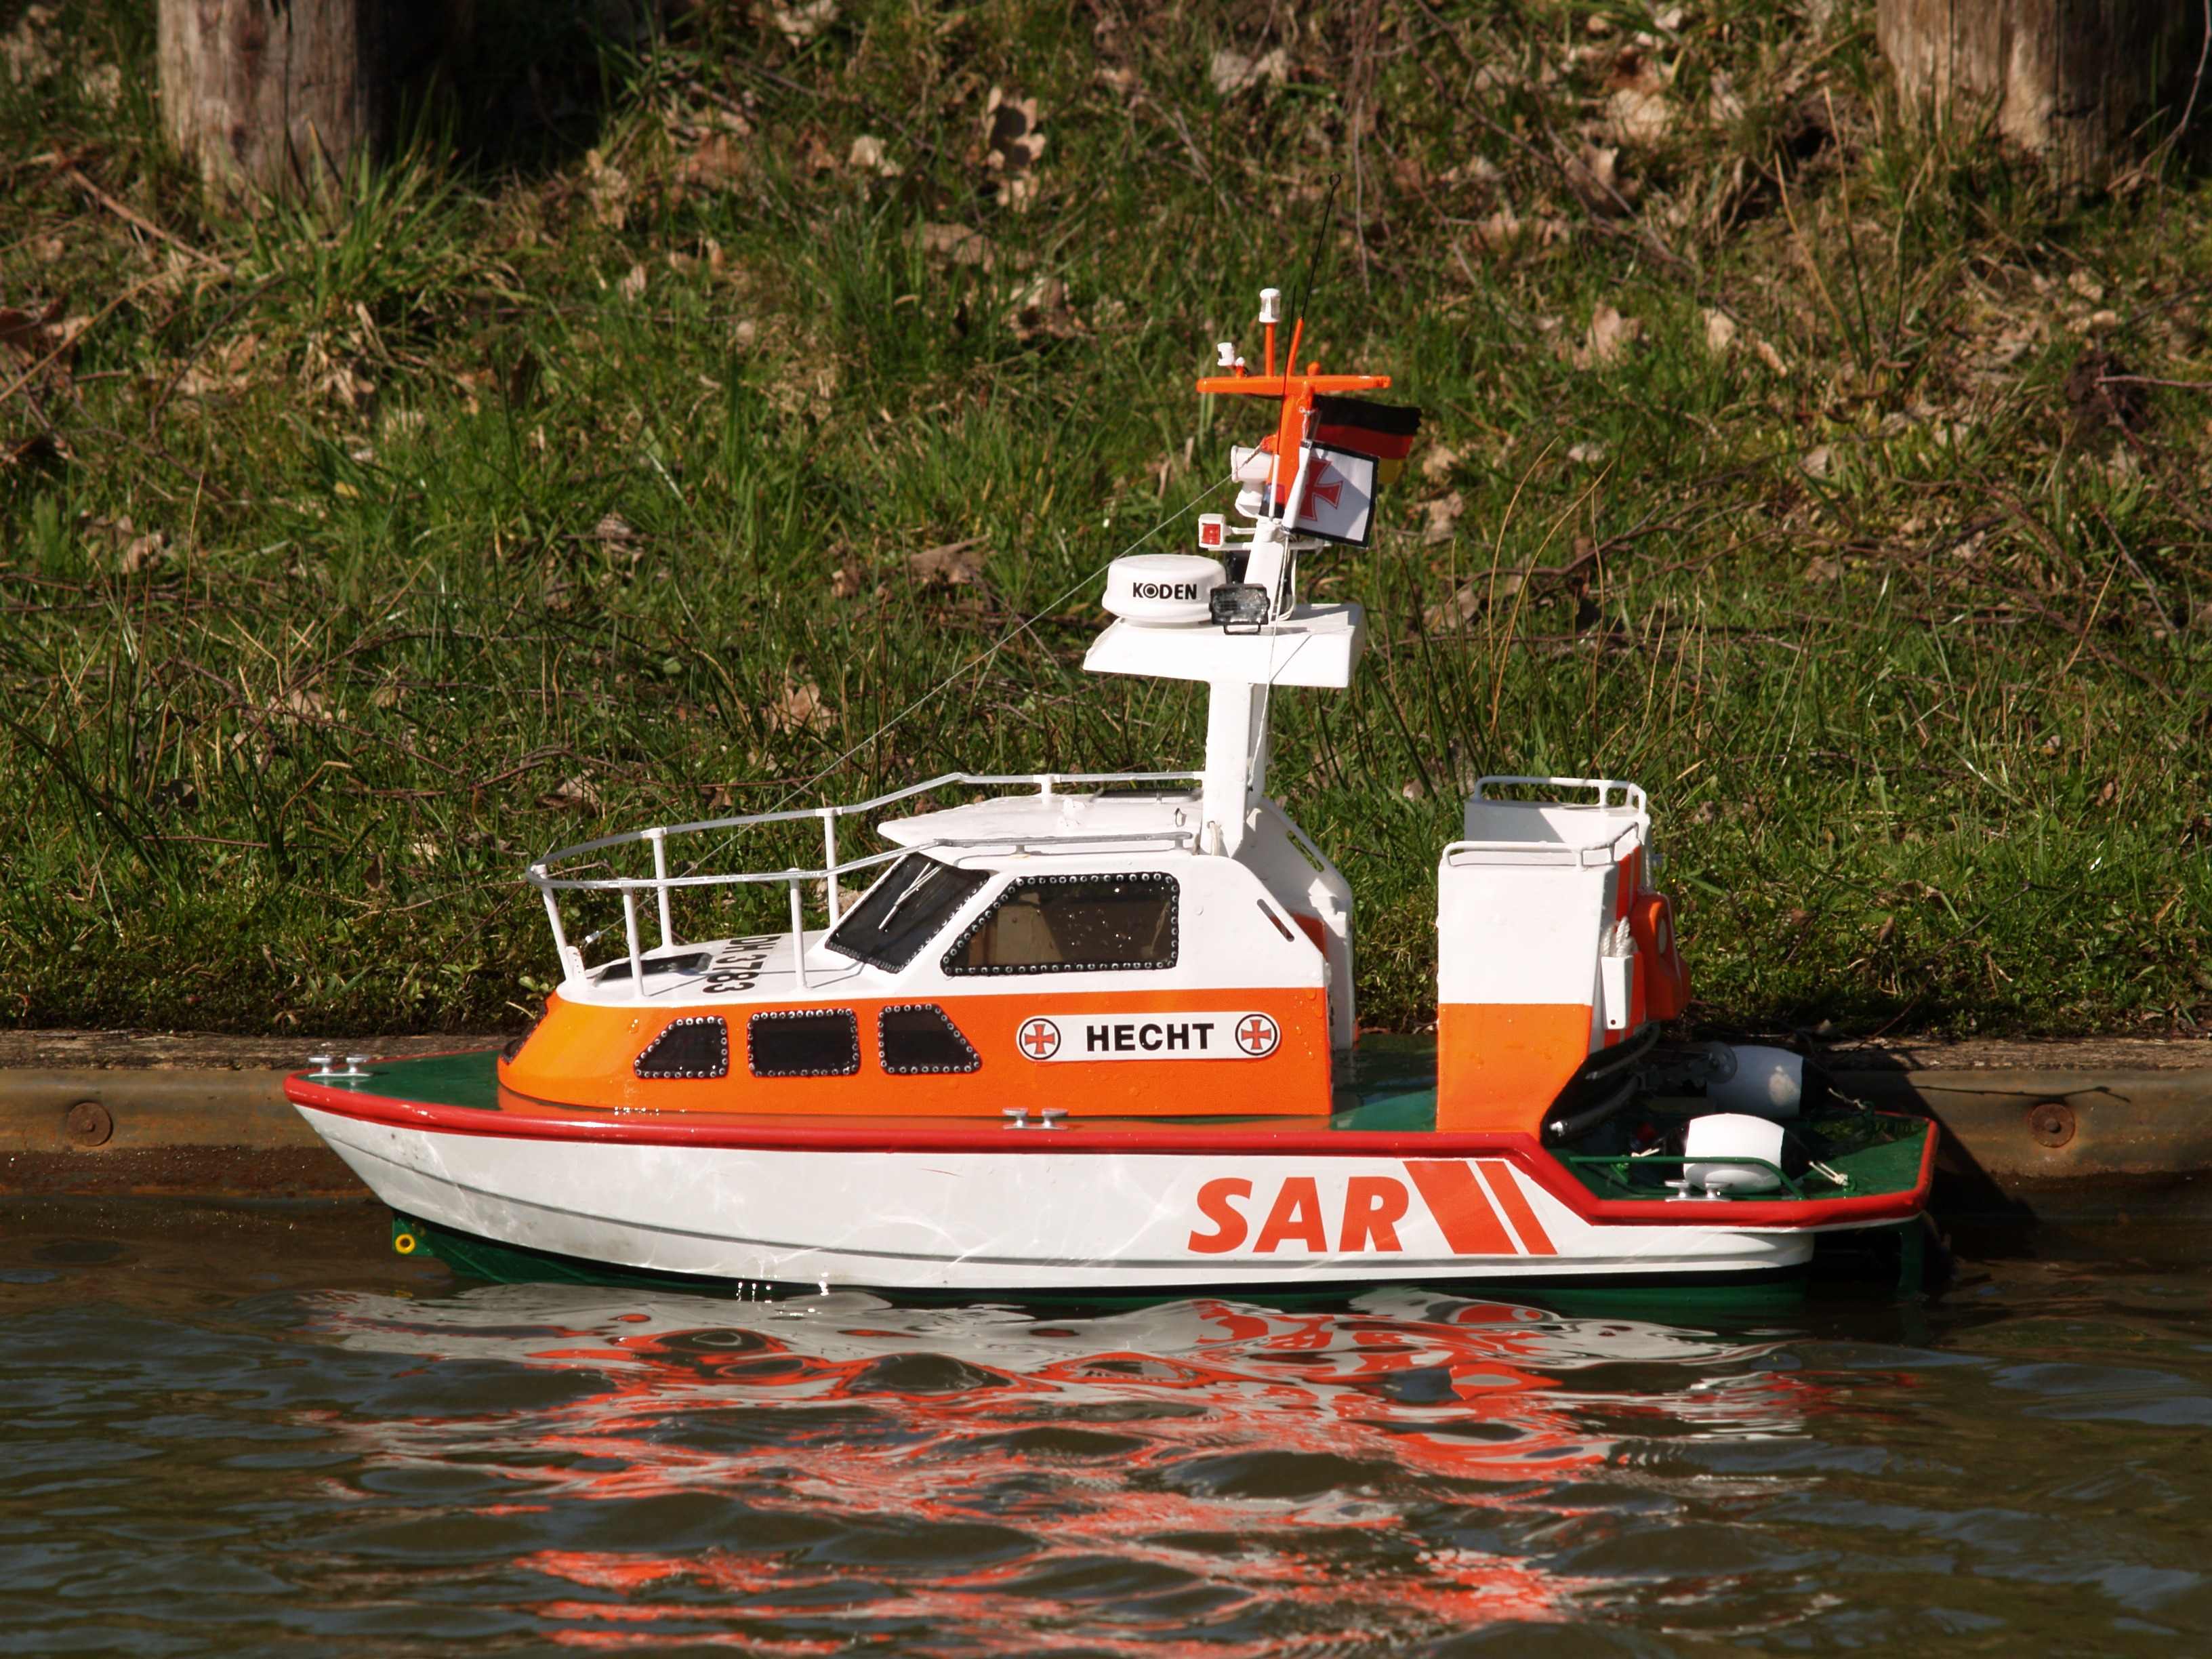
boat, vehicle, waterway, motorboat, model ship, boating, tugboat, watercraft, ecosystem, remotely controlled, model boat, rc model, rc boat, pilot boat